Meet the Baron

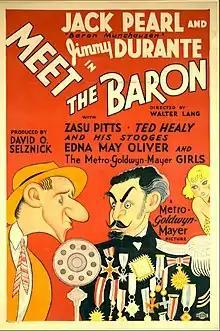

Meet the Baron is a 1933 American pre-Code comedy film starring Jack Pearl, Jimmy Durante, Edna May Oliver, ZaSu Pitts, Ted Healy and His Stooges (Moe Howard, Larry Fine and Curly Howard). The title of the film refers to Pearl's character of Baron Munchhausen, which he made famous on his radio show.